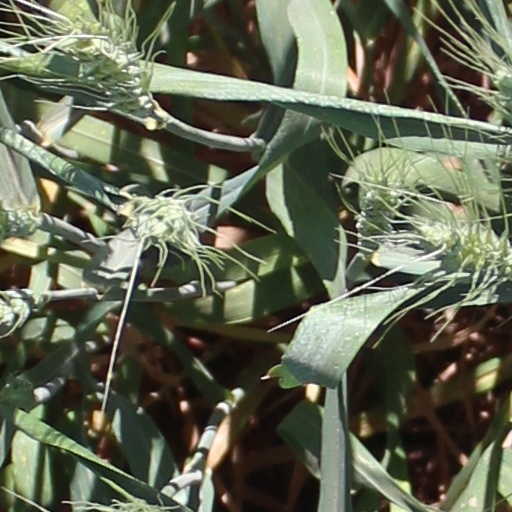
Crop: wheat